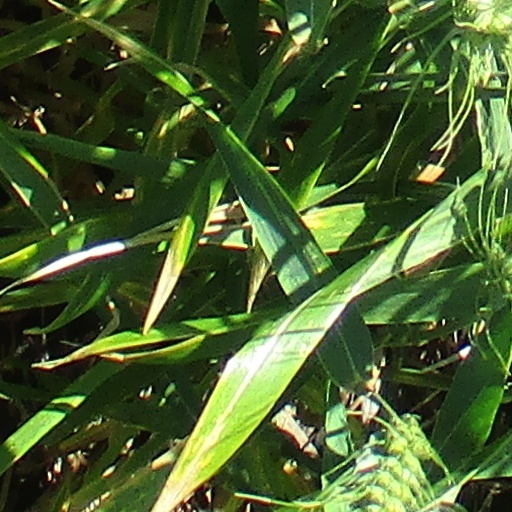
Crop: wheat